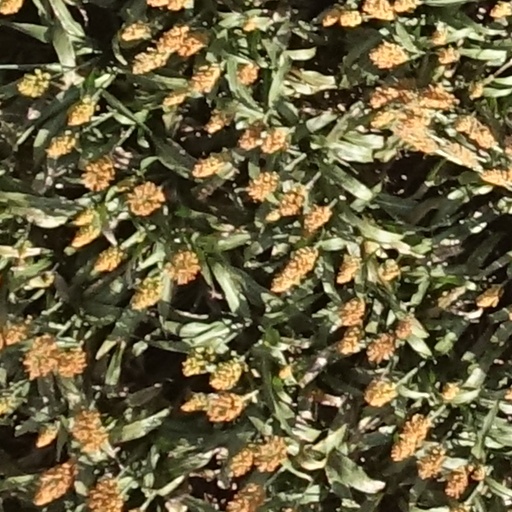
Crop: sorghum